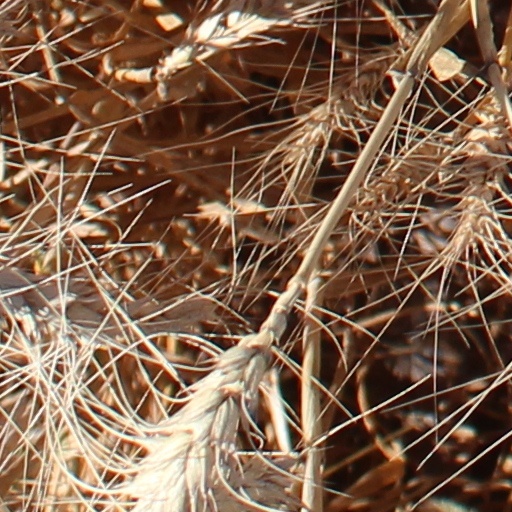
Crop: wheat